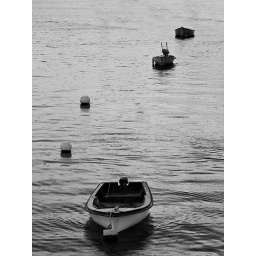
Three small boats in the rain on the river Liffey in Dublin.